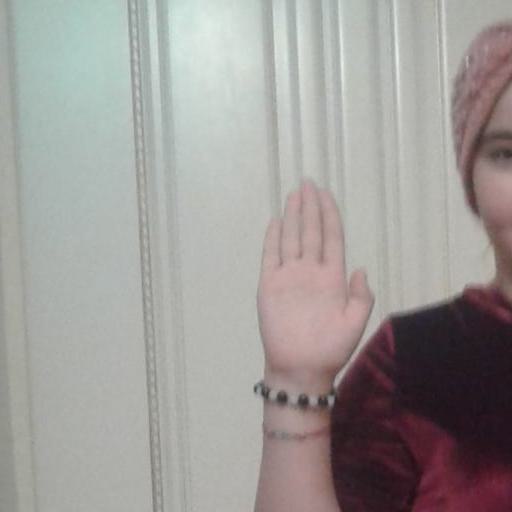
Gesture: stop